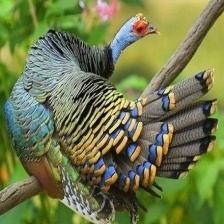
Species: OCELLATED TURKEY
Scientific name: MELEAGRIS OCELLATA